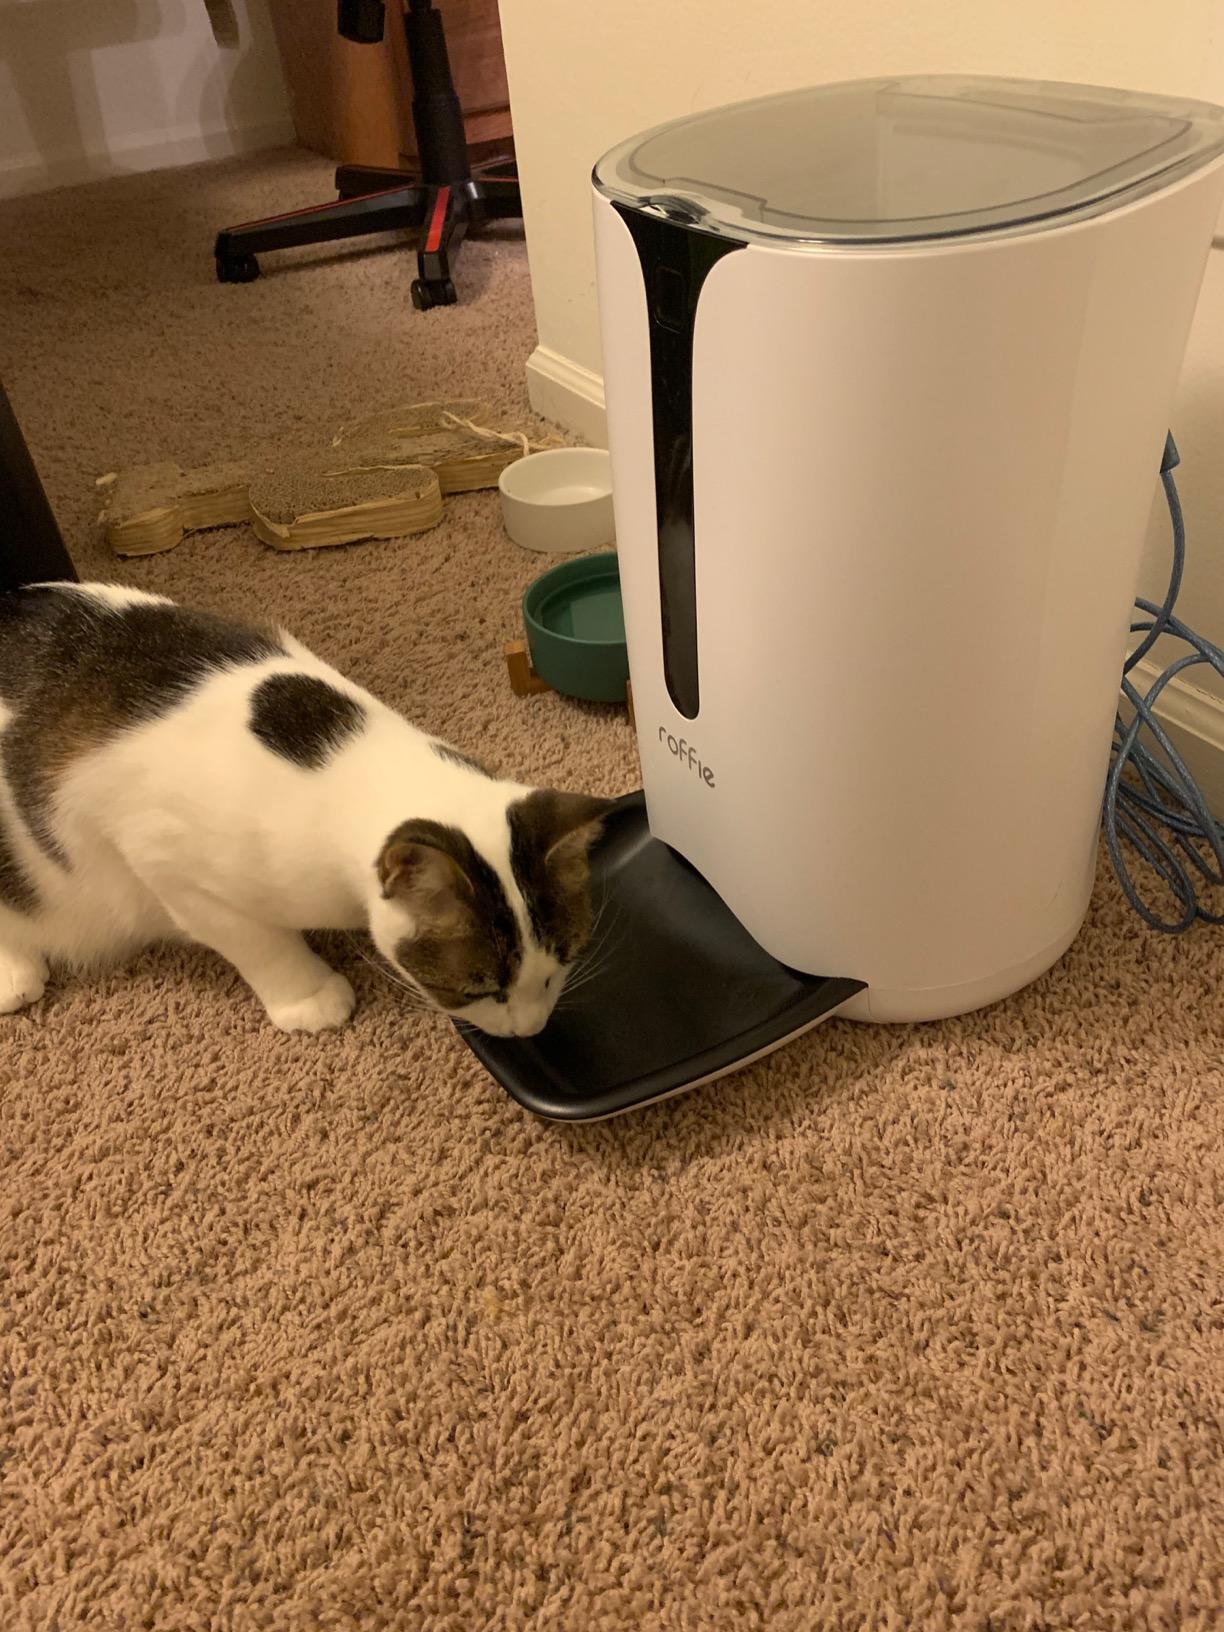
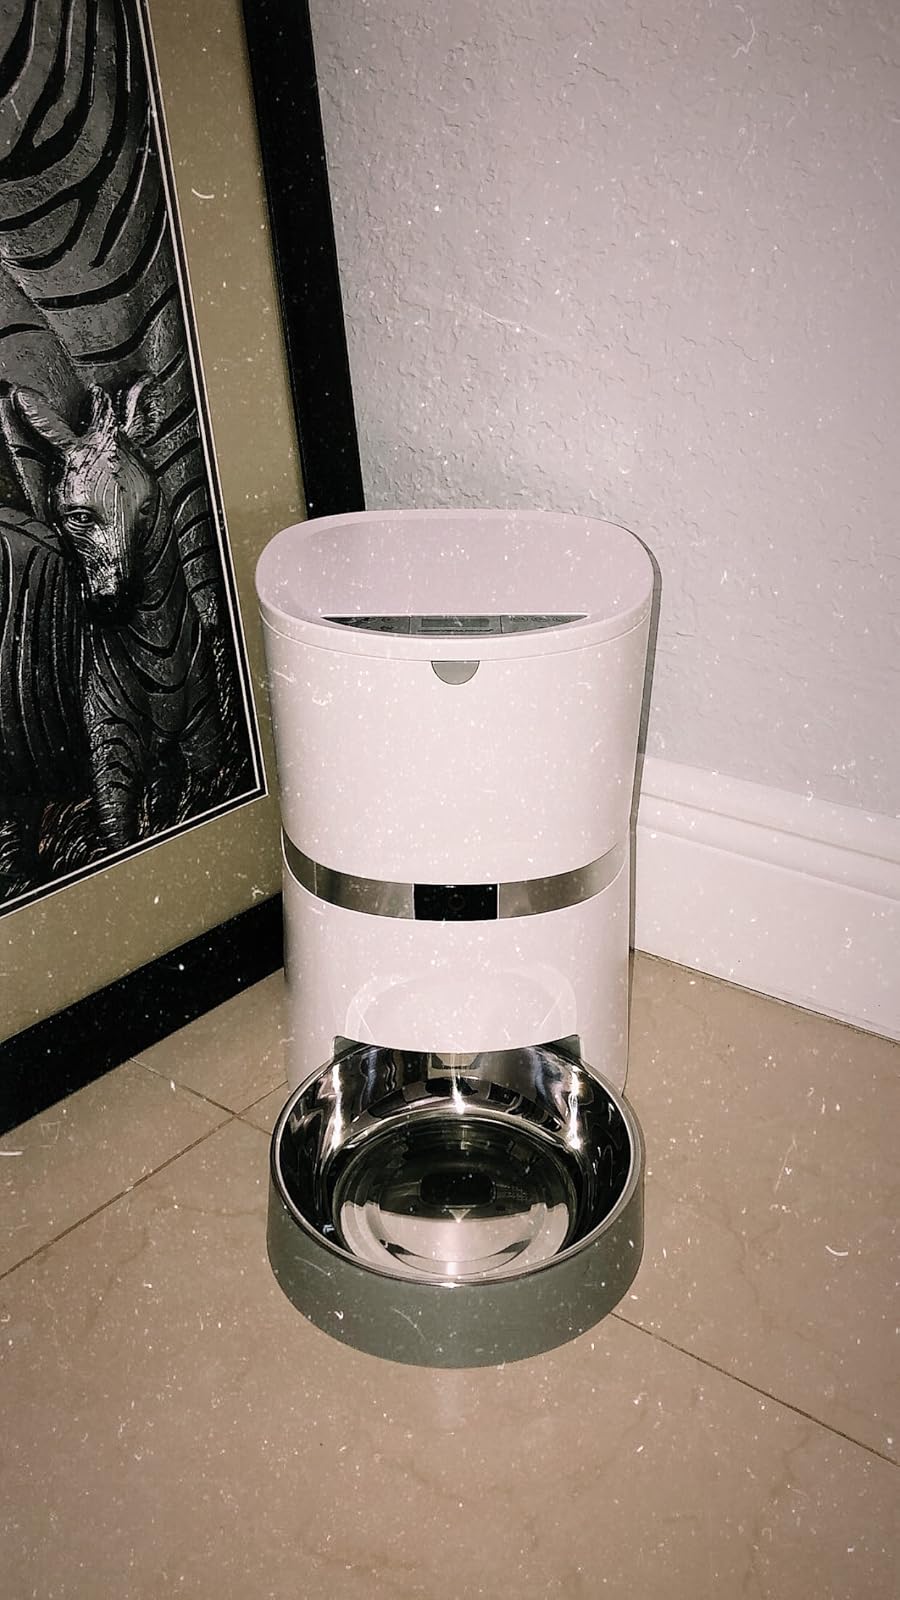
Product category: items_feeder
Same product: no